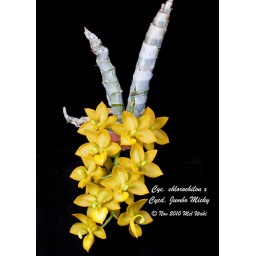
After five more days in bloom, the color of the flowers turn dark golden yellow.